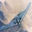
Label: airplane